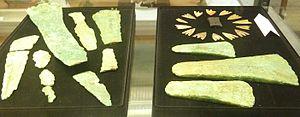
Mobilier trouvé dans le tumulus de Kerguévarec en Plouyé, datant de l'âge du bronze, et contenant entre autres des pointes de flèche et un brassard d'archer. Ce tumulus a été fouillé par Paul du Châtellier (Musée de la préhistoire finistérienne de Penmarc'h)
Plouyé [pluje] est une commune du canton du Huelgoat, dans le département du Finistère, dans la région Bretagne, en France.